Music theory

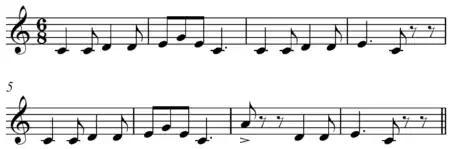
"Pop Goes the Weasel" melodyFile:Pop Goes the Weasel.ogg

A melody is a group of musical sounds in agreeable succession or arrangement. Because melody is such a prominent aspect in so much music, its construction and other qualities are a primary interest of music theory.